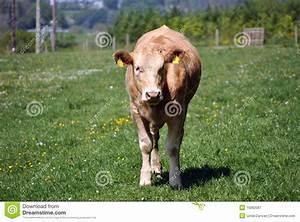
cow